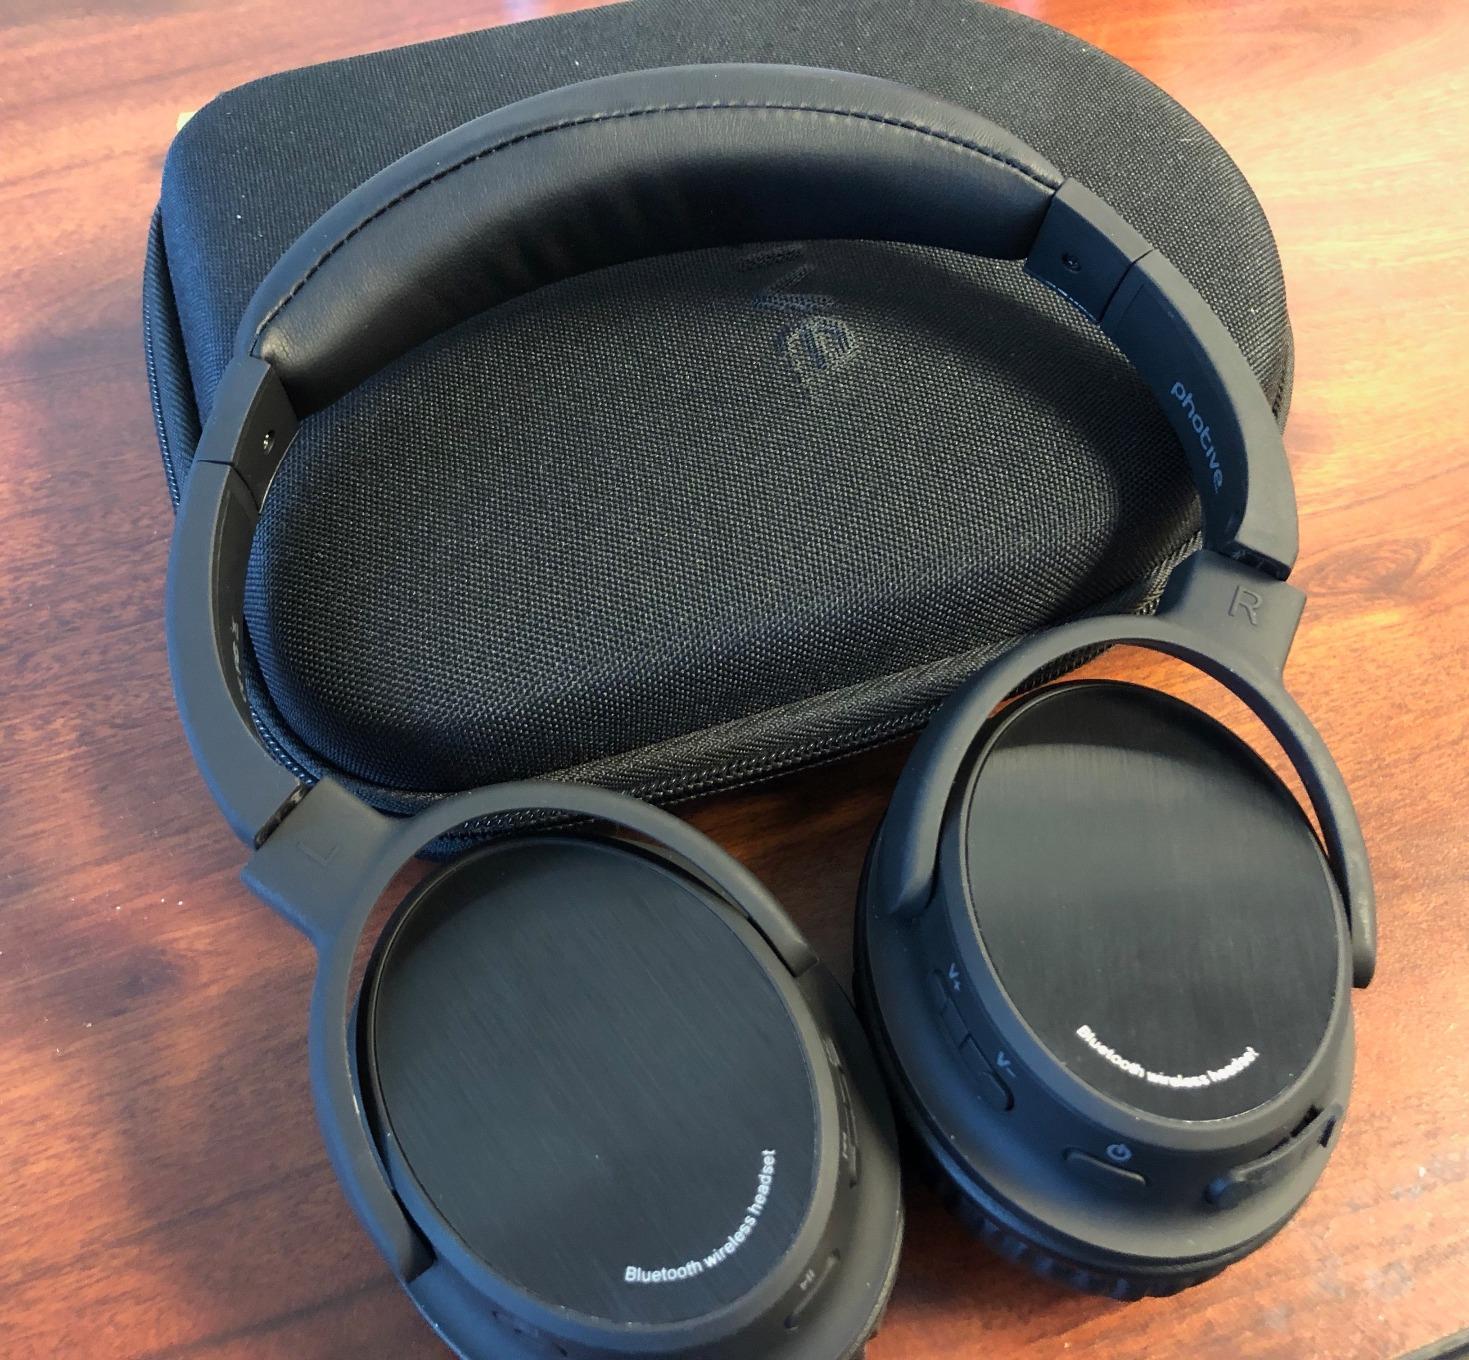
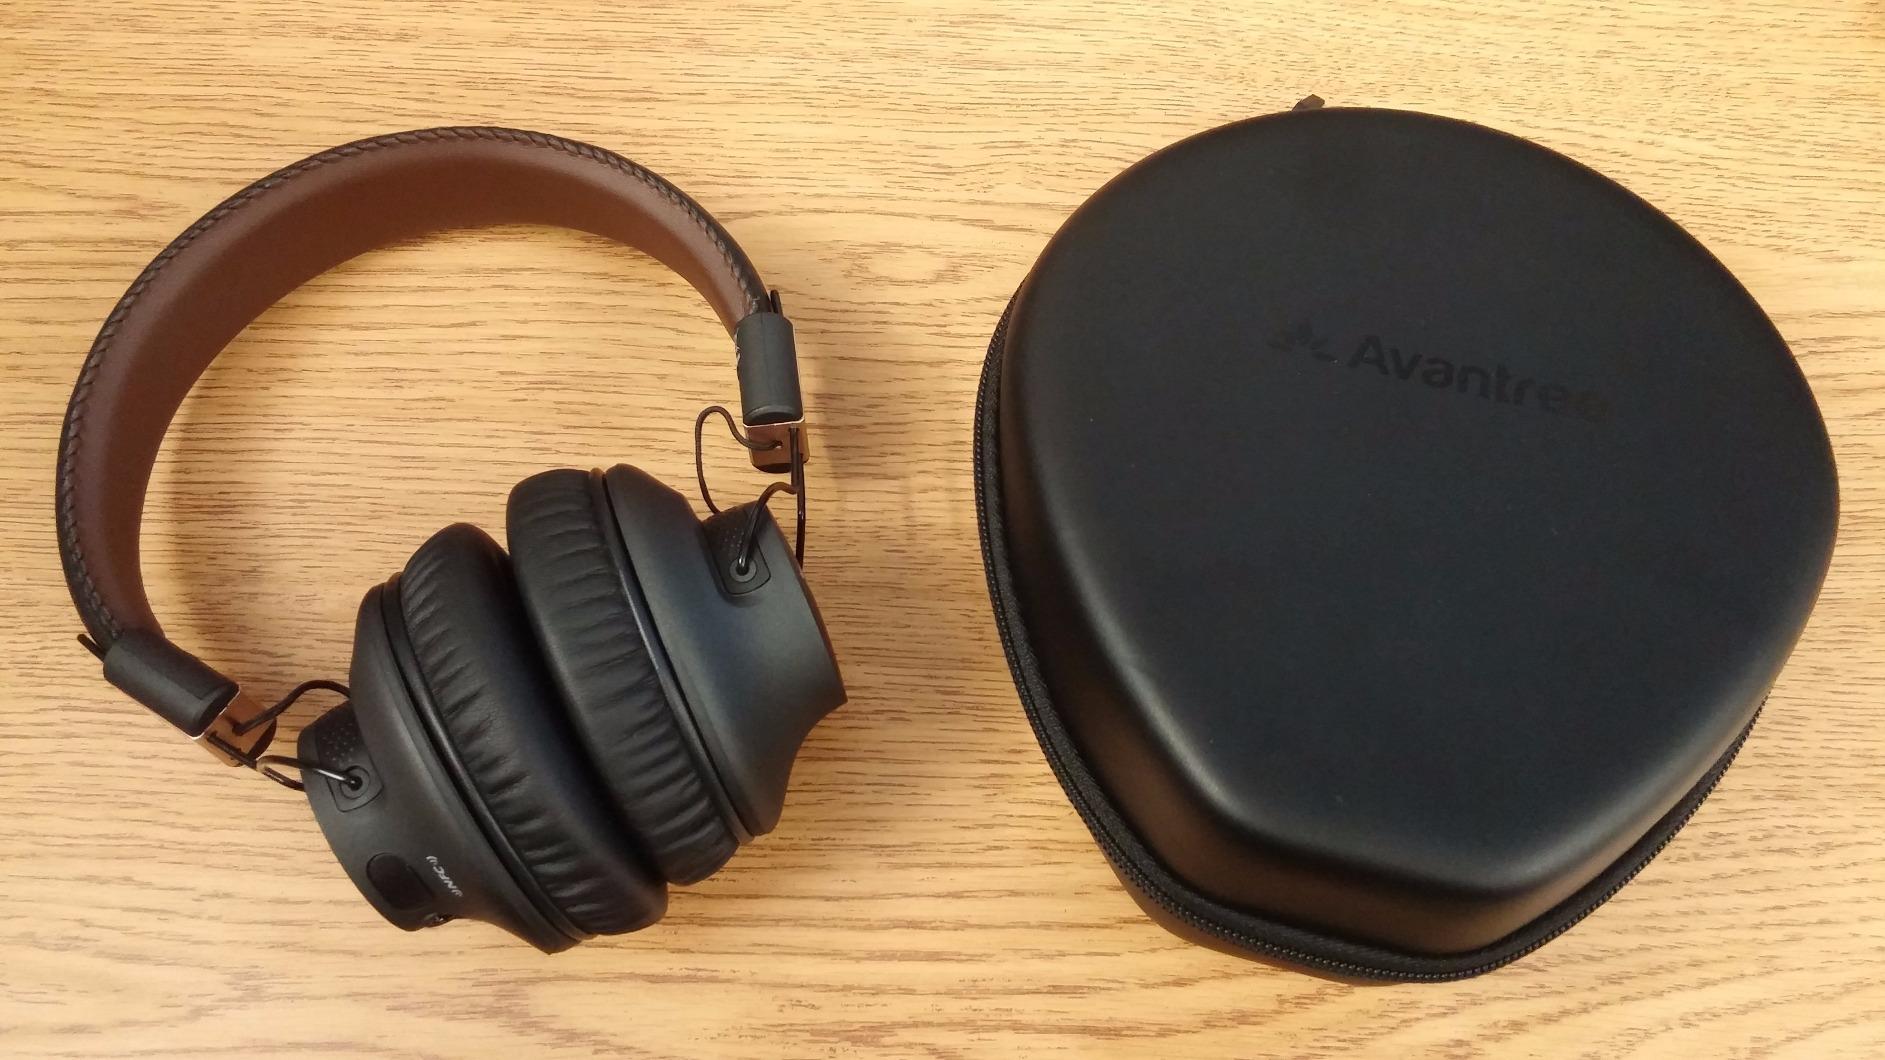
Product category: headphones
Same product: no